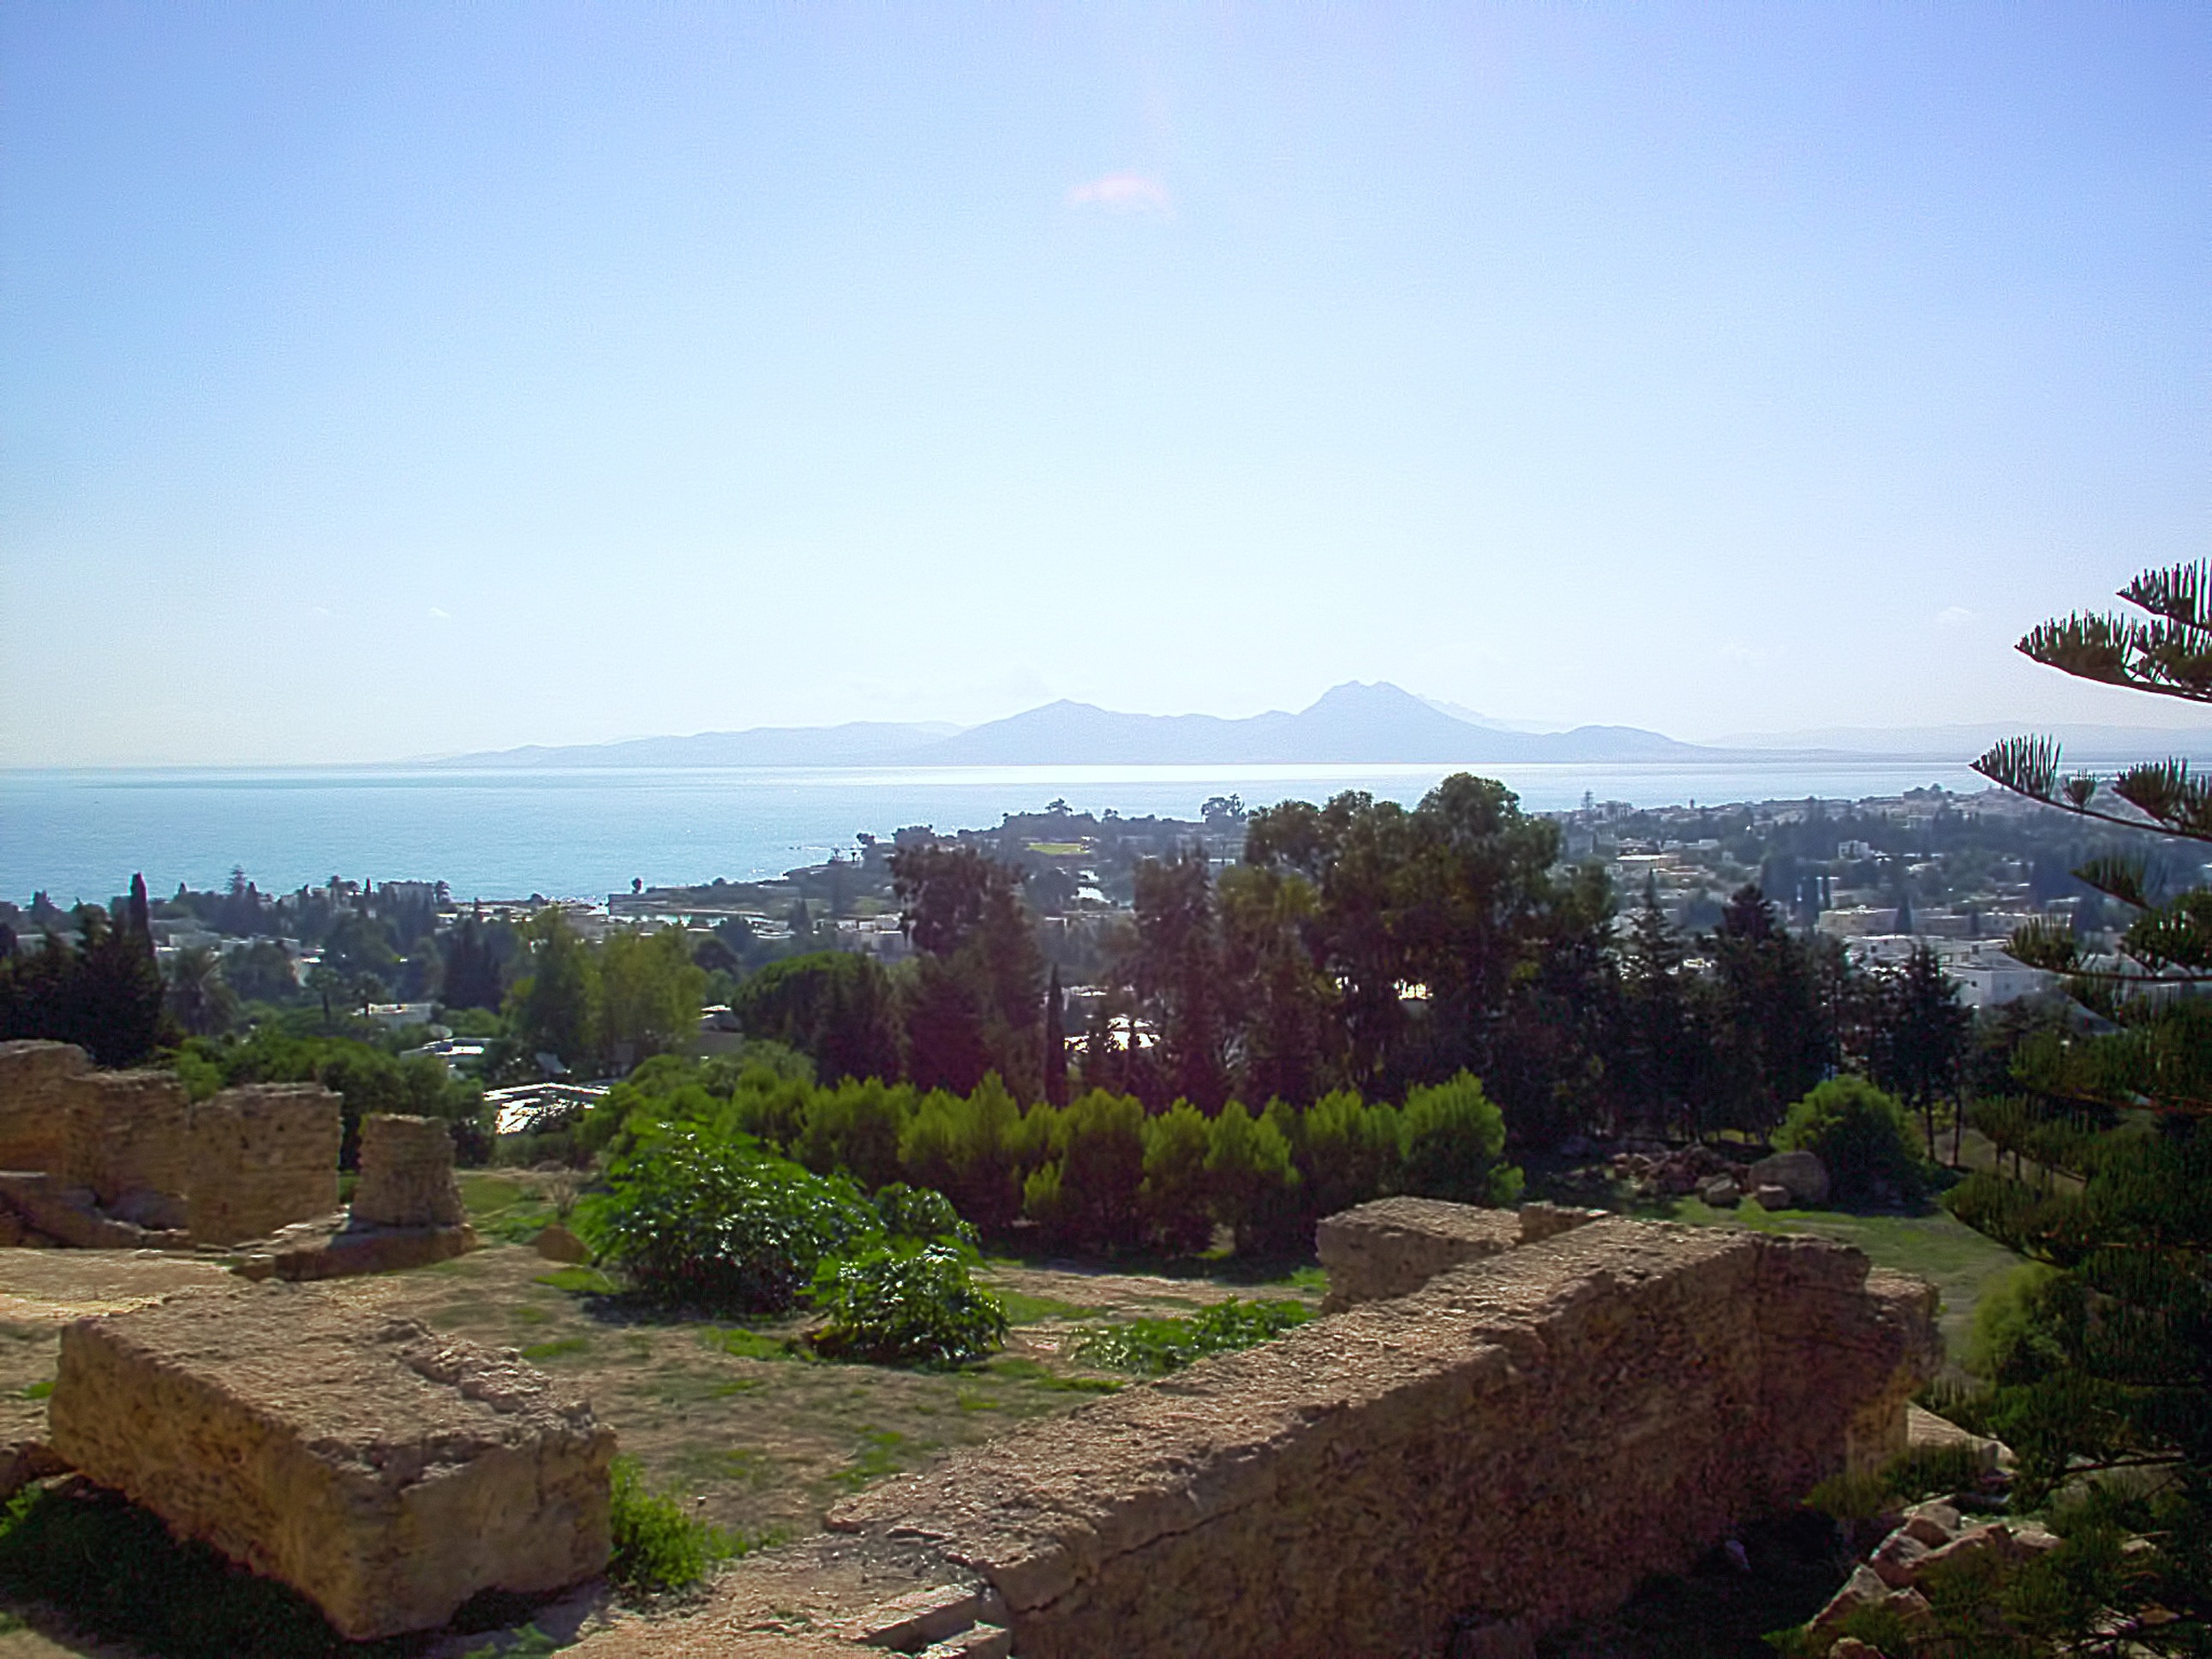
landscape, tree, mountain, hill, view, valley, vacation, village, sunny, ruins, ecosystem, tunisia, rural area, mountainous landforms, carthage, the republic of tunisia